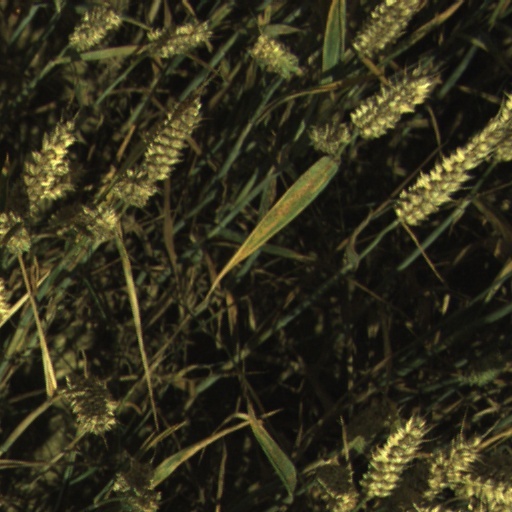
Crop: wheat